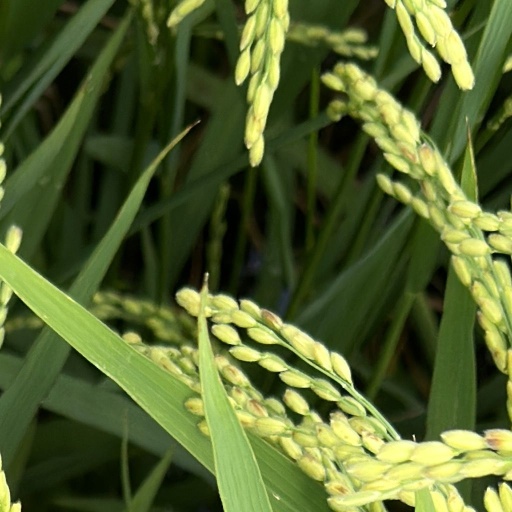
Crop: rice